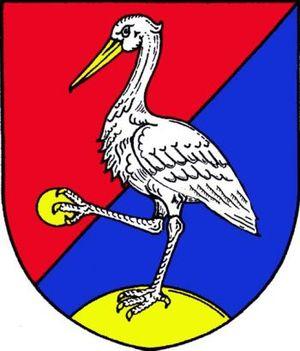
Luka nad Jihlavou est un bourg du district de Jihlava, dans la région de Vysočina, en Tchéquie. Sa population s'élevait à 2 901 habitants en 2019.